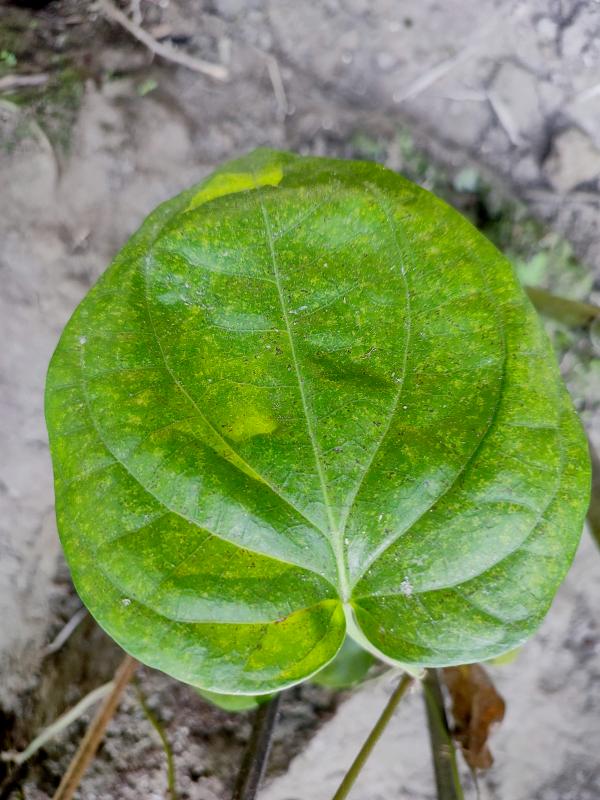
Label: Healthy_Leaf